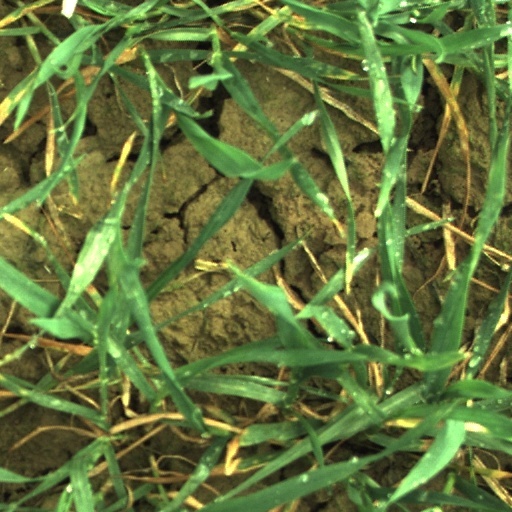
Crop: wheat